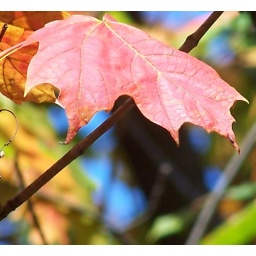
Just liked the mix of colours with the blue sky thrown in